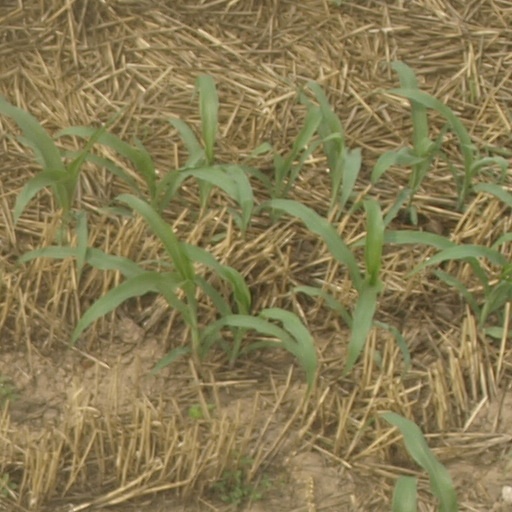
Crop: maize; corn